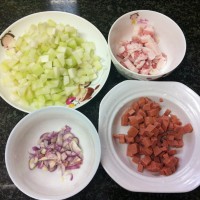
Label: trash